Nuclear force

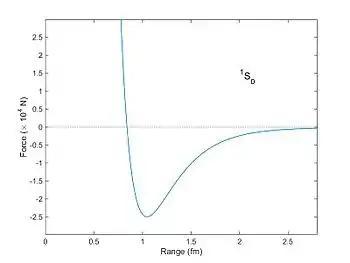
Force (as multiples of ) between two nucleons as a function of distance as computed from the Reid potential (1968). The spins of the neutron and proton are aligned, and they are in the S angular momentum state. The attractive (negative) force has a maximum at a distance of about 1 fm with a force of about . Particles much closer than a distance of 0.8 fm experience a large repulsive (positive) force. Particles separated by a distance greater than 1 fm are still attracted (Yukawa potential), but the force falls as an exponential function of distance.

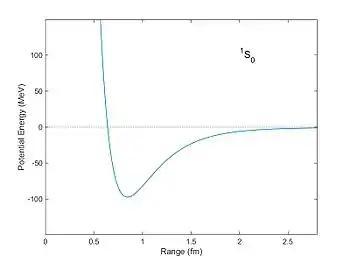
Corresponding potential energy (in units of MeV) of two nucleons as a function of distance as computed from the Reid potential. The potential well has a minimum at a distance of about 0.8 fm. With this potential nucleons can become bound with a negative "binding energy".

The nuclear force (or nucleon–nucleon interaction, residual strong force, or, historically, strong nuclear force) is a force that acts between hadrons, most commonly observed between protons and neutrons of atoms. Neutrons and protons, both nucleons, are affected by the nuclear force almost identically. Since protons have charge +1 "e", they experience an electric force that tends to push them apart, but at short range the attractive nuclear force is strong enough to overcome the electrostatic force. The nuclear force binds nucleons into atomic nuclei.